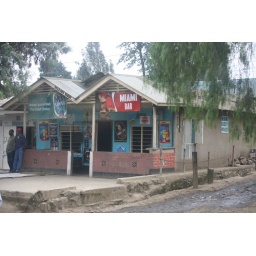
Just about every establishment that serves beverages has the same coke sign but with their name in white letters